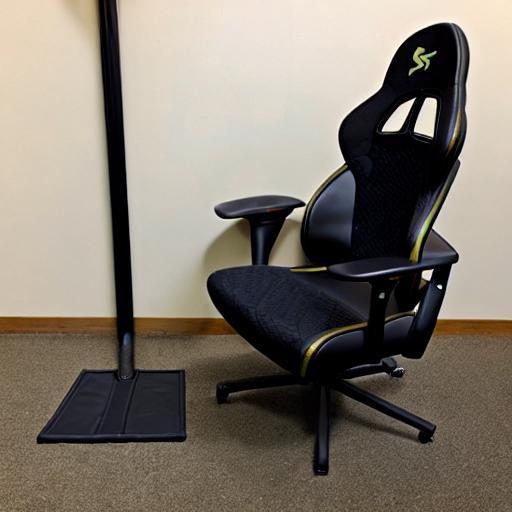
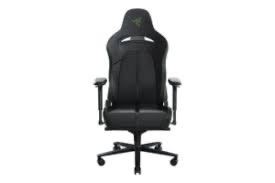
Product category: items_chair
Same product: no